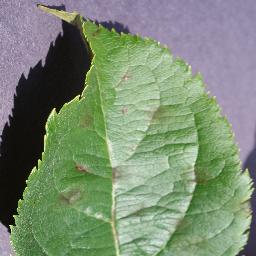
Label: Apple___Apple_scab